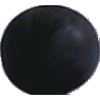
Label: Grape Blue 1